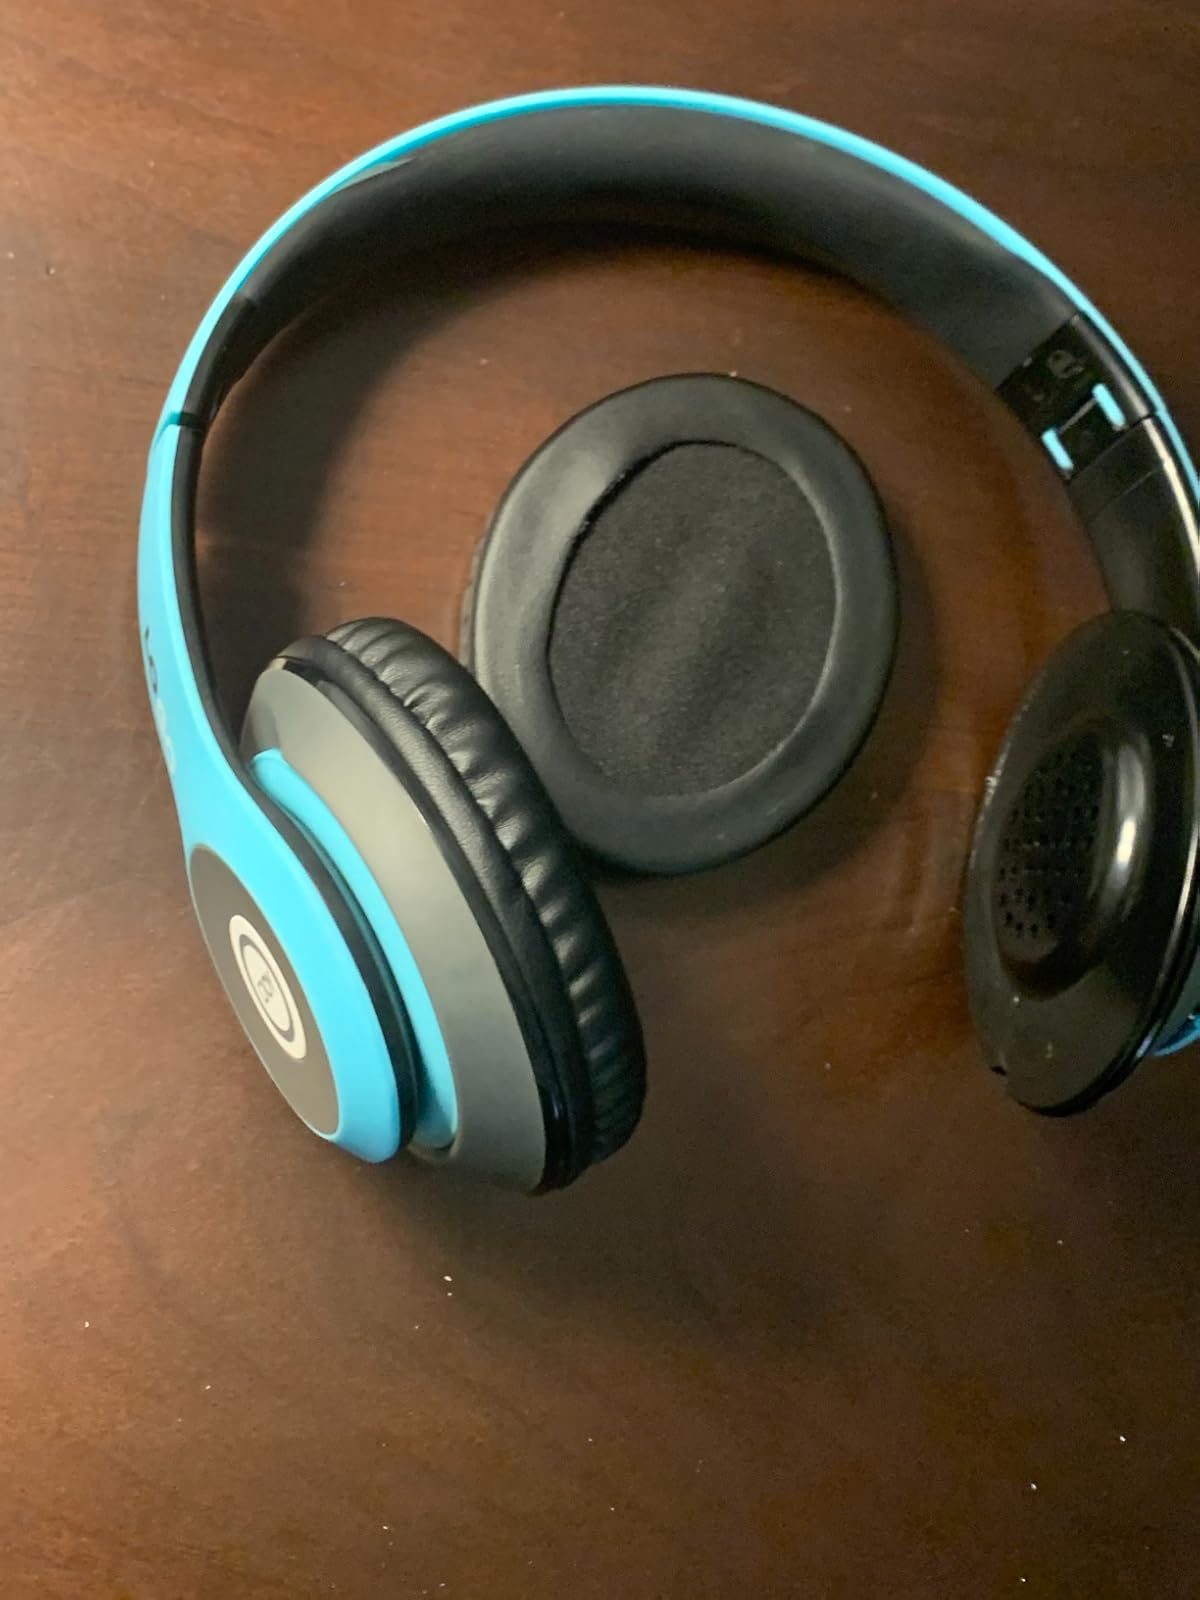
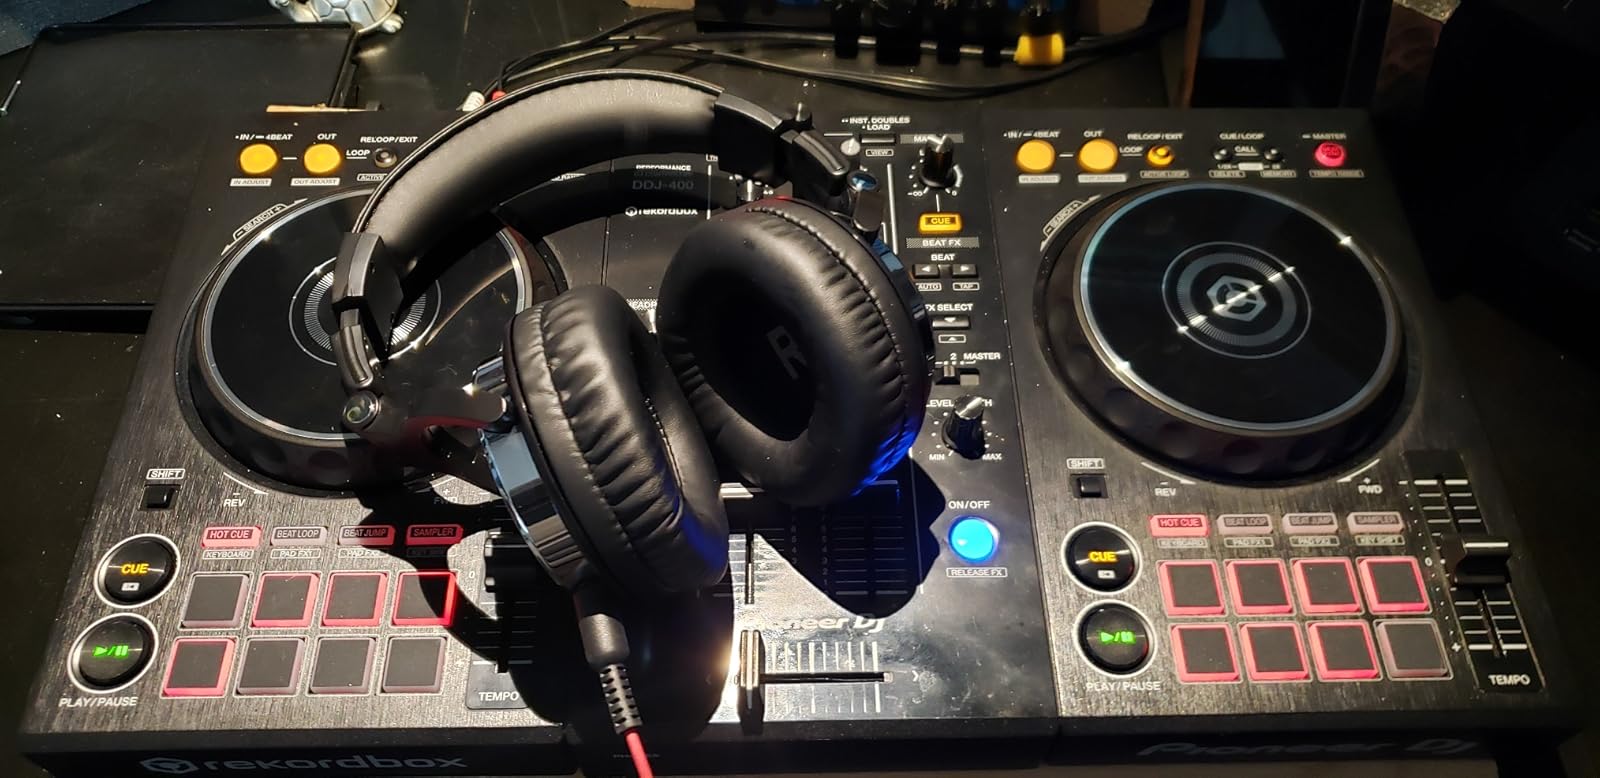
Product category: headphones
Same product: no